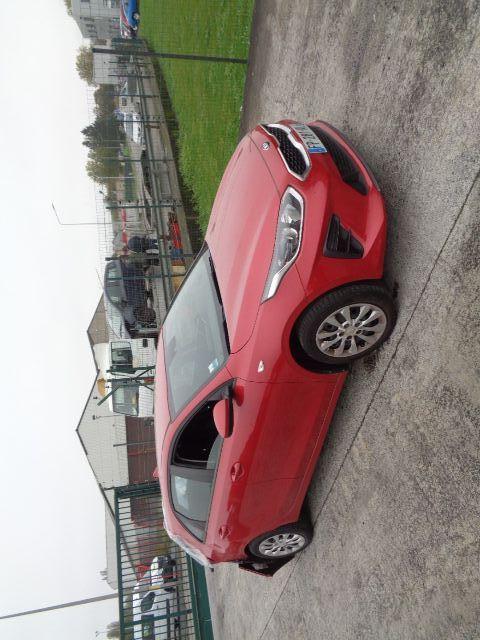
Aucun dommage détecté.
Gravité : aucun